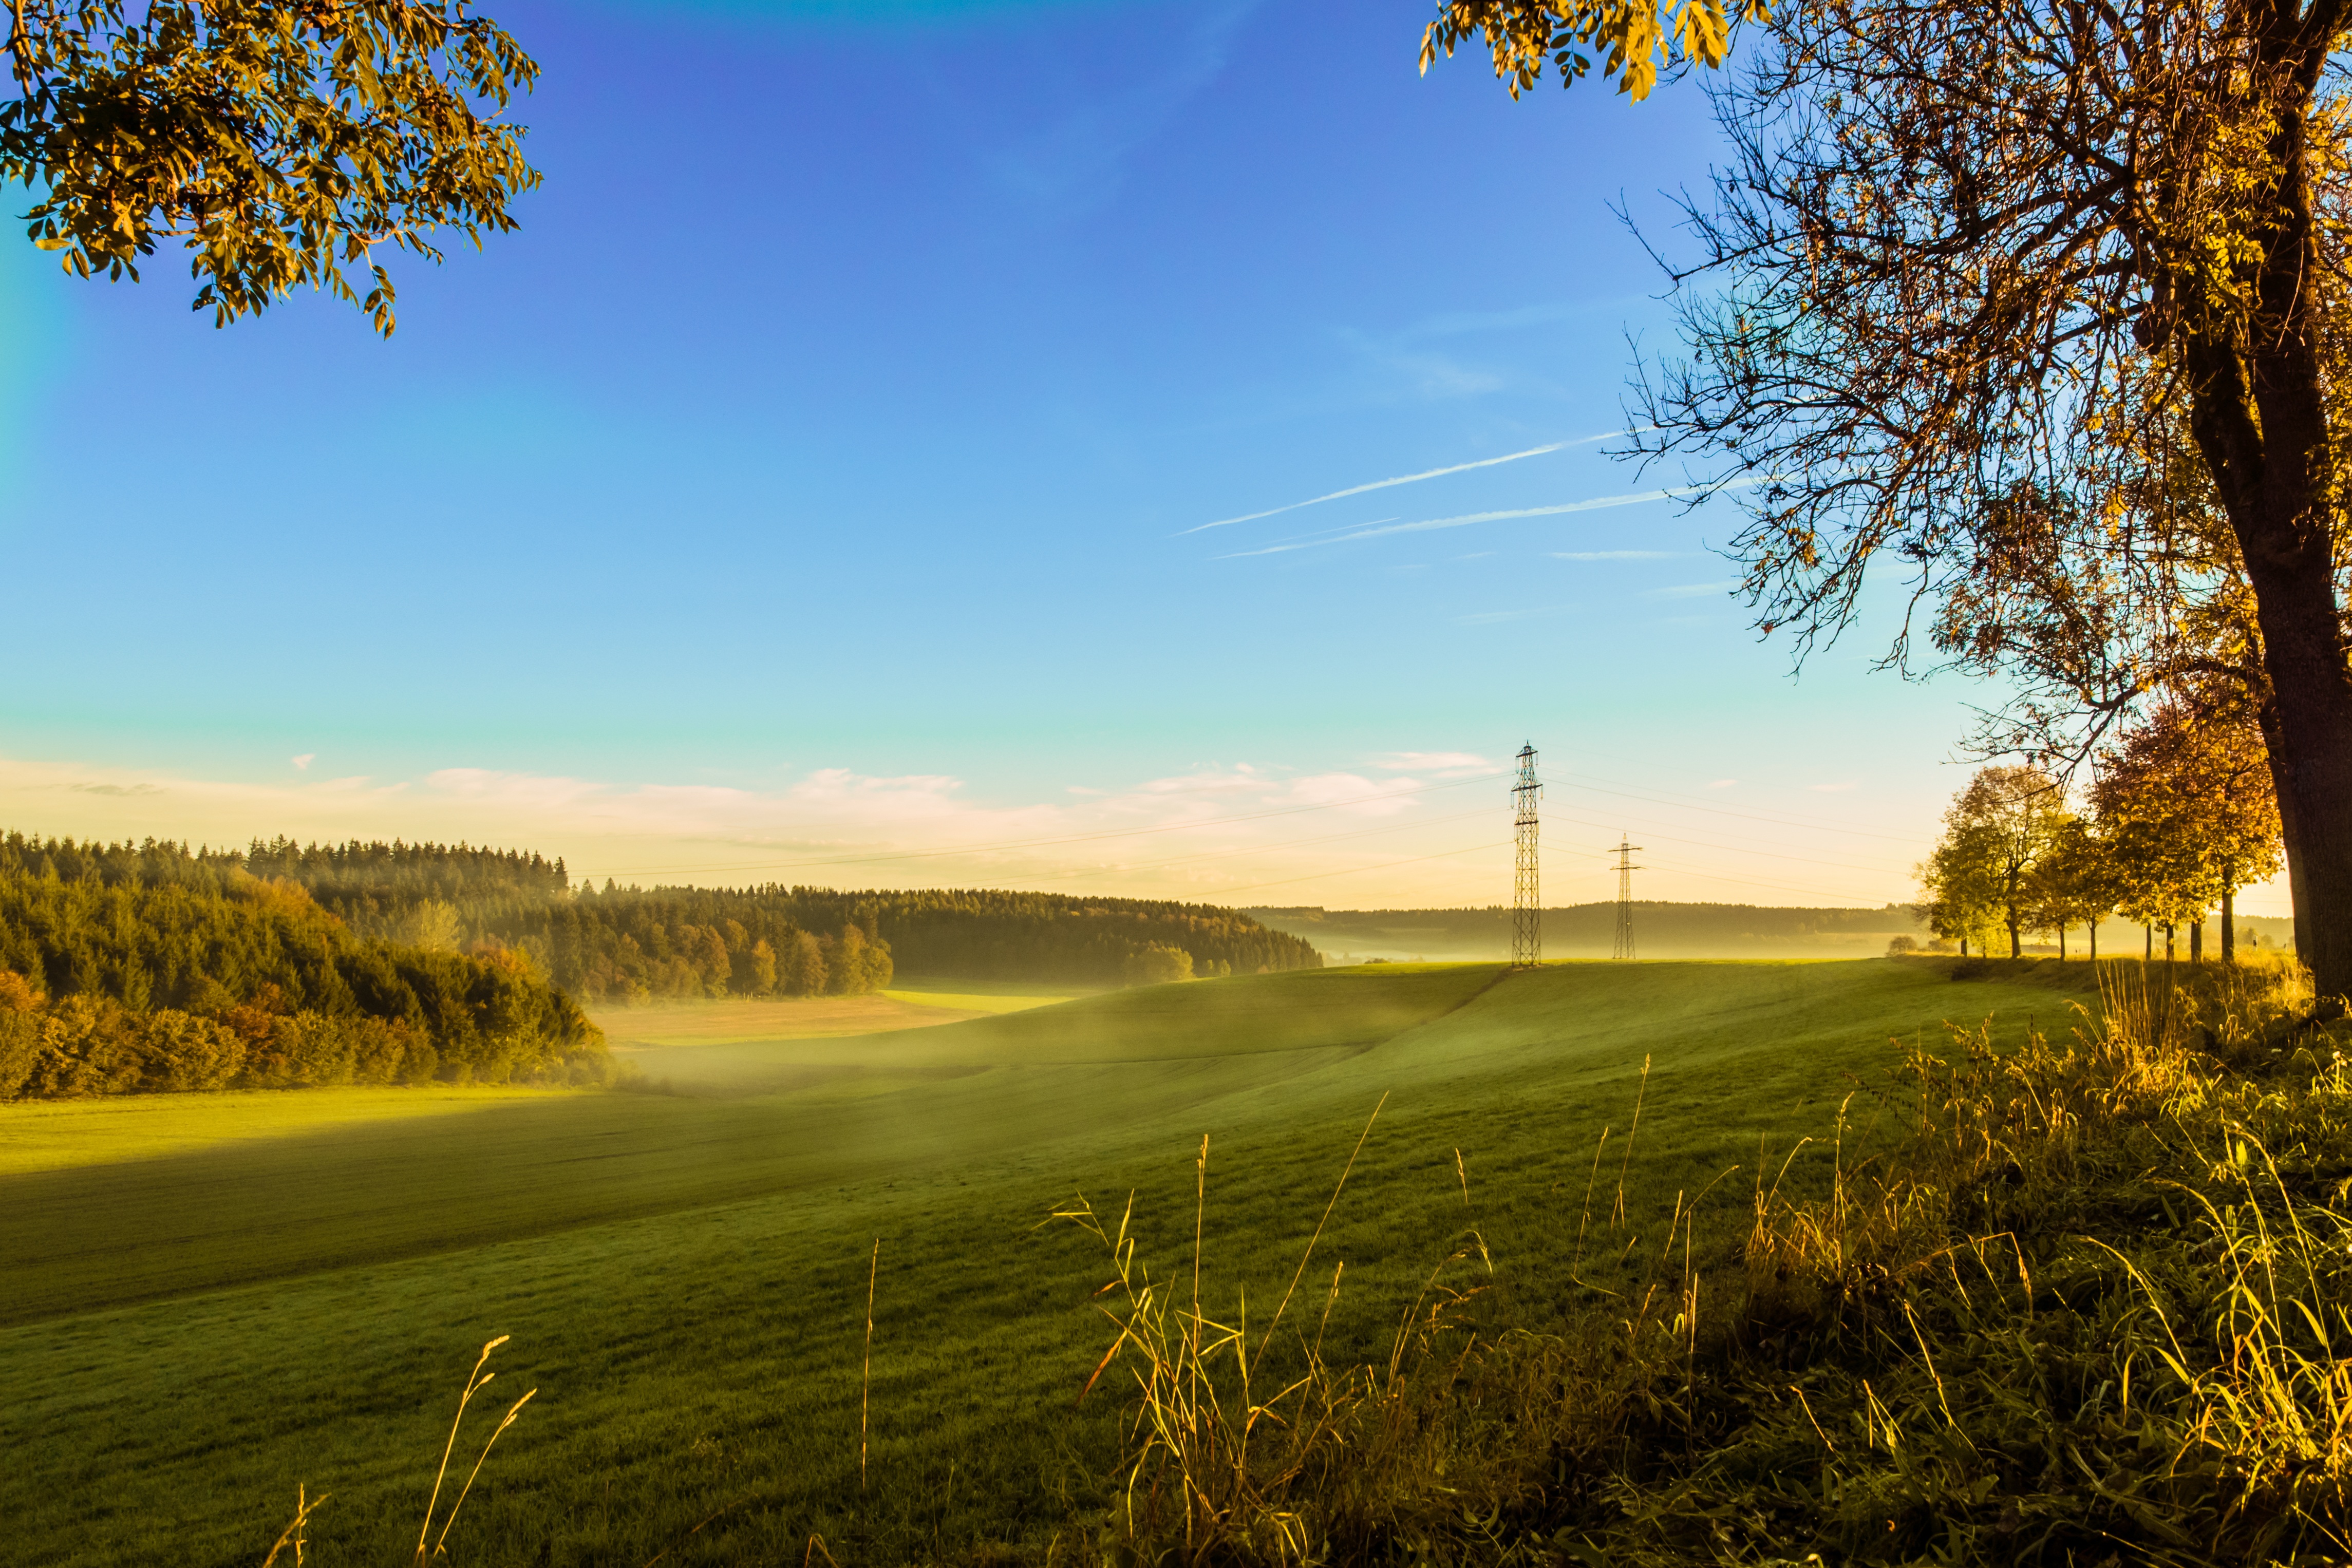
landscape, tree, nature, grass, horizon, plant, sky, fog, sunrise, sunset, field, lawn, meadow, prairie, sunlight, morning, hill, dawn, dusk, evening, line, power line, autumn, season, plain, high voltage, pylon, clouds, background, grassland, upper lines, strommast, morning hour, power poles, power supply, power lines, rural area, reinforce, natural environment, atmospheric phenomenon, grass family, woody plant, herbstnebel